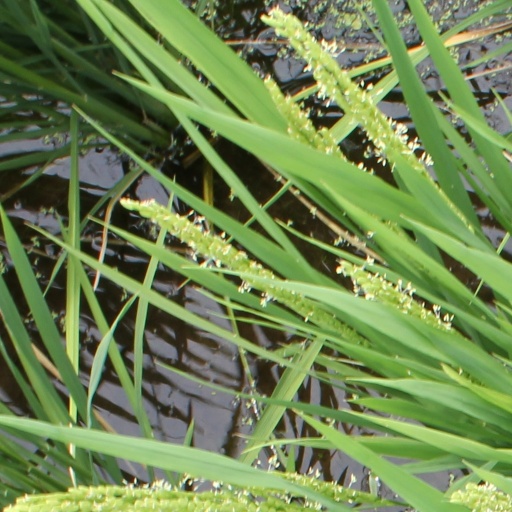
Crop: rice